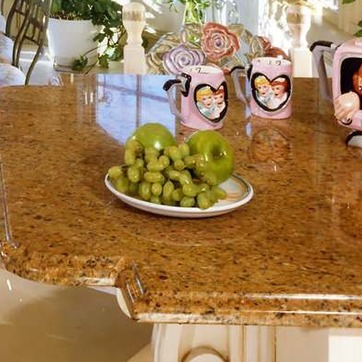
Material: food